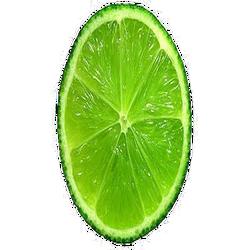
Label: Lemon